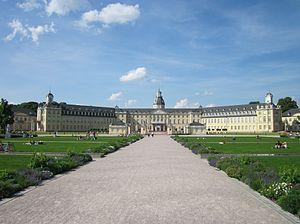
Karlsruhe, en français Carlsruhe, est une ville d'Allemagne, située dans le Land de Bade-Wurtemberg. Elle est le siège du Tribunal constitutionnel fédéral et de la Cour fédérale de justice. Au 31 décembre 2015, la ville comptait 307 755 habitants, ce qui en fait la deuxième ville du Bade-Wurtemberg après Stuttgart et avant Mannheim.